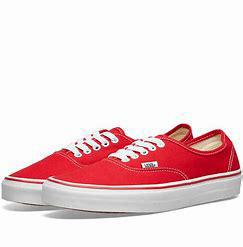
Brand: Vans
Model: UA Authentic